Nymphaea pubescens

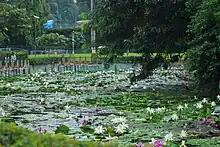
White and pink "Nymphaea pubescens" blooming in a pond.

Bangladesh, India, Sri Lanka, Yunnan, Taiwan, Philippines, Cambodia, Laos, Myanmar, Thailand, Vietnam,